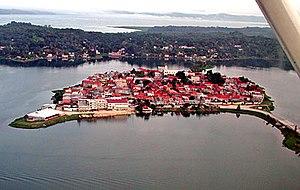
Les villes du Guatemala qui sont les plus peuplées et les plus importantes sont citées dans cet article.
Tayasal est un site précolombien itzá de l'époque postclassique situé dans les Basses-terres mayas du sud, sur l'île du lac Petén Itzá qui est actuellement occupée par la ville guatémaltèque de Flores.